Victoriano Lorenzo

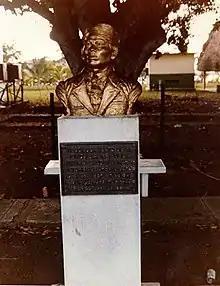
Monument to Victoriano Lorenzo, located at Amador, Panama City

Lorenzo became a national legend in Panama. Today, several monuments and plaques exist in Cocle and Veraguas in Lorenzo's honor, and official events celebrating his life and remembering his execution are held both at the commemoration of his death and on the November 3 Separation Day. Panama's controversial figure Hugo Spadafora organized a contingent of his countrymen to fight against Nicaragua's Somoza regime in 1976 known as the Victoriano Lorenzo Brigade. On January 30, 1966, the Panamanian National Assembly formally declared his execution unjust. In 2003, Panama City's Mayor Juan Carlos Navarro (PRD) also issued a formal proclamation of Lorenzo's innocence. Carlos Francisco Chang Marín, the Panamanian poet and novelist alluded to Lorenzo in almost all his works in an effort to place him as a founding father of Panama. To Chang Marín, Lorenzo was the first true Panamanian whose life story and identity parallel that of Panama as a nation.